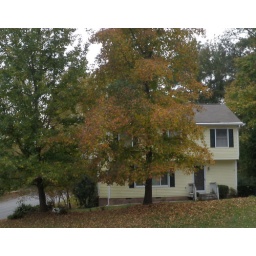
The house across the street in Autumn.